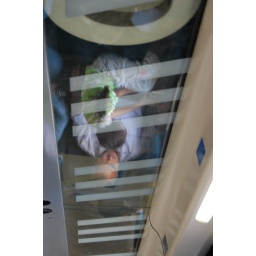
A man and his daughter napping on the train to Alexandria, while reflected in the overhead glass shelf.